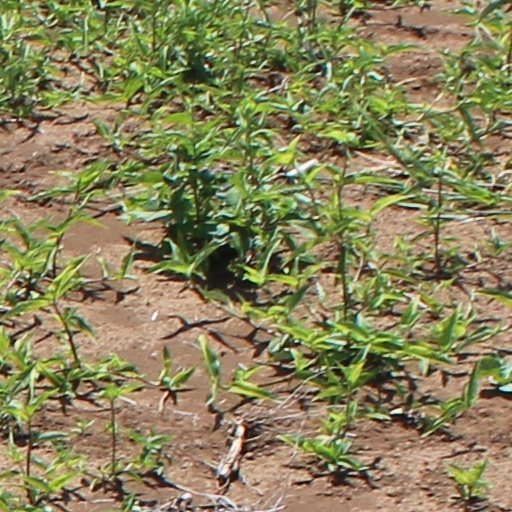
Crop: wheat